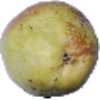
Label: Pear Williams 1